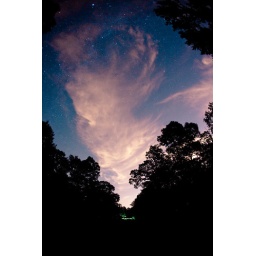
taken around 1:10 in the morning in my street in front of my house